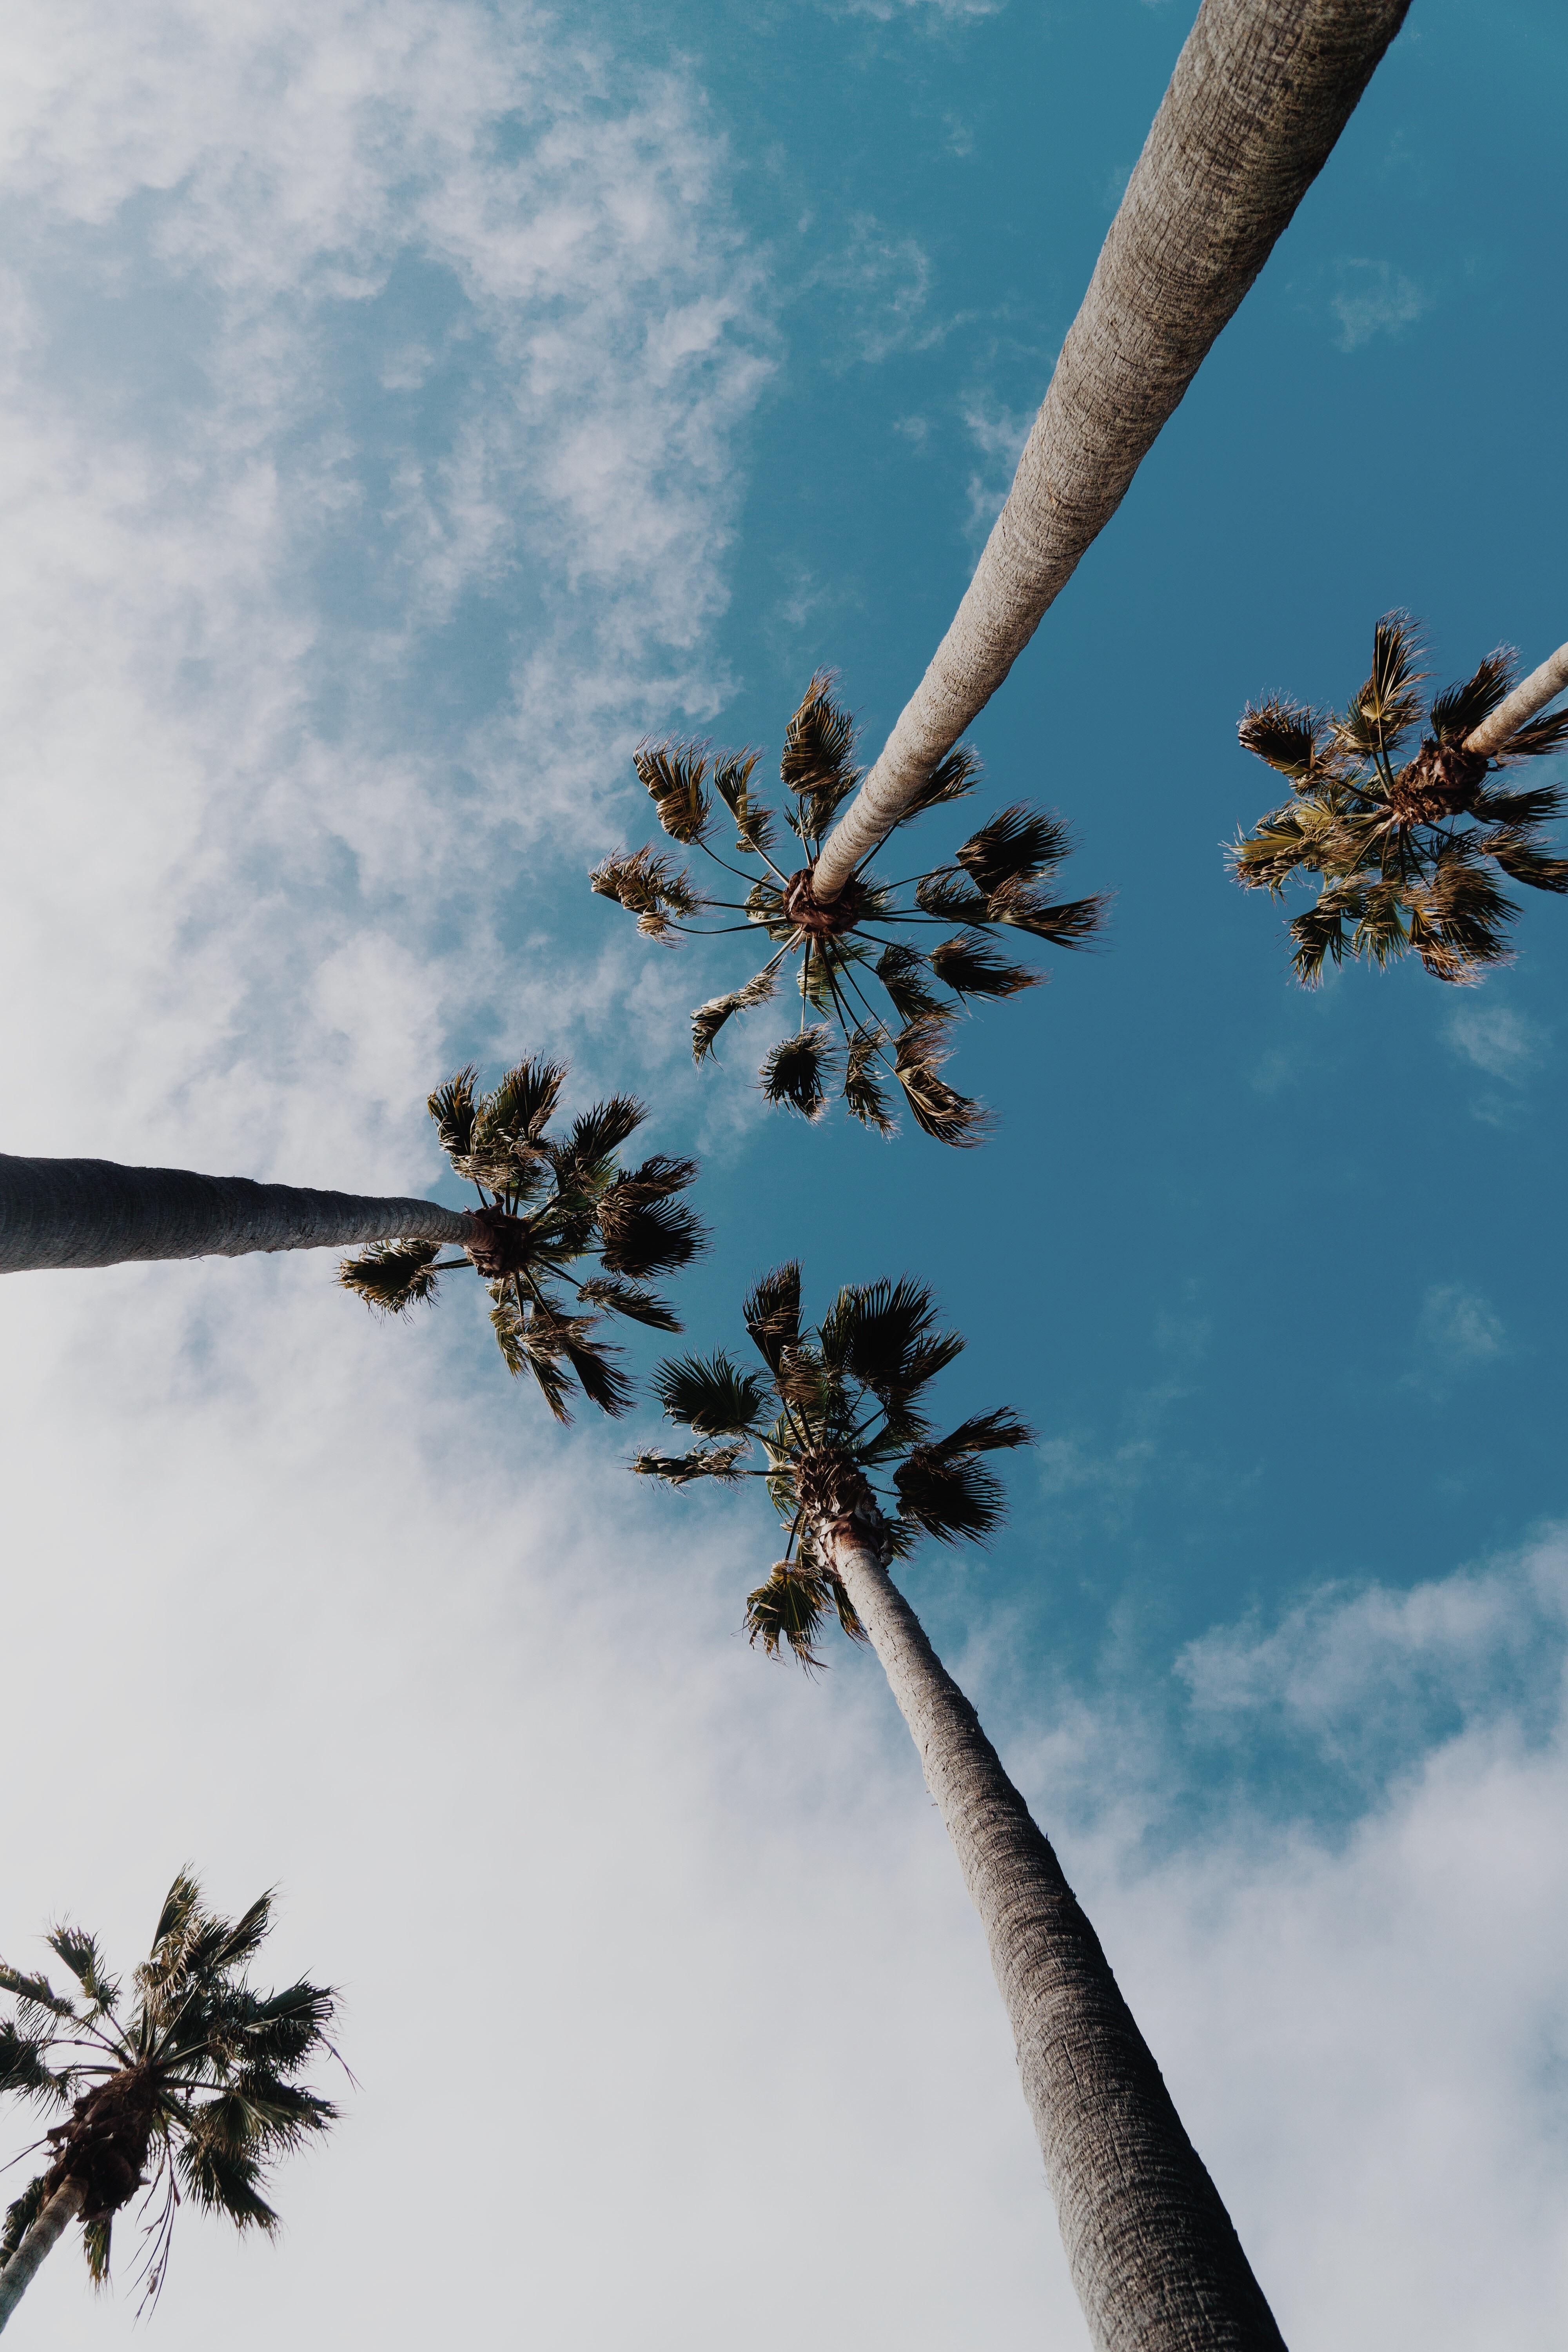
tree, nature, branch, cloud, plant, sky, palm tree, leaf, flower, wind, reflection, tropical, blue, frond, macro photography, summer time, atmosphere of earth, woody plant, arecales